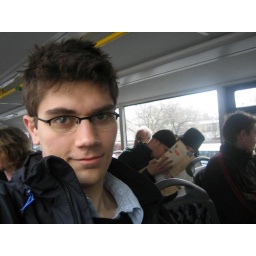
On a bus in Berlin, half crazy, all dirty